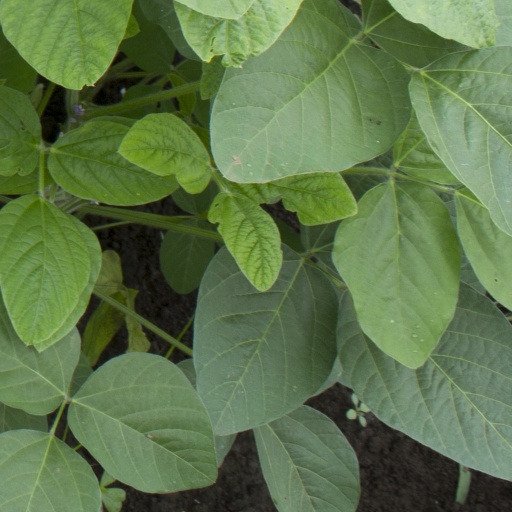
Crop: soybean